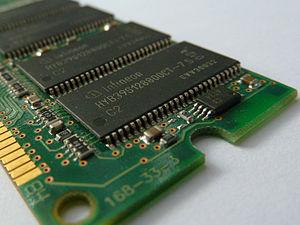
La gestion énergétique des centres de calcul est la mise en œuvre de moyens permettant d'optimiser les besoins importants en énergie que ces centres nécessitent. Elle fait partie du concept d'informatique durable et permet de répondre à un certain nombre de problématiques.